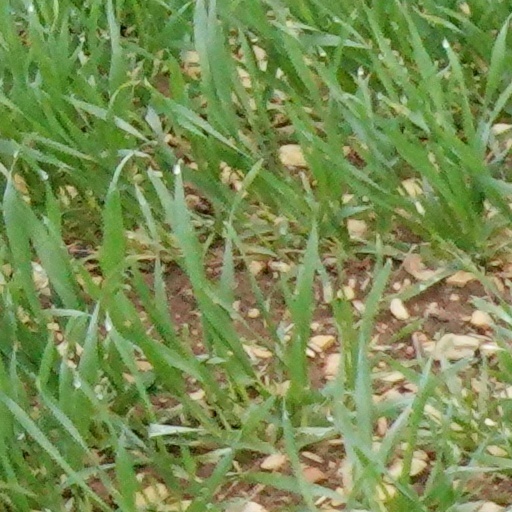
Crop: wheat